WSVN

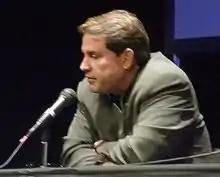
Rick Sanchez sitting in front of a microphone, slightly hunched over.

Bill Shadel left the station by May 1958 to join ABC News after that network reportedly "made him an offer he couldn't resist". WCKT hired Wayne Fariss from WTVT in Tampa, Florida, where he had been that station's first newscaster, to be lead anchorman starting on June 30, 1958. Fariss competed against top-rated Ralph Renick at WTVJ, who in the August 1959 Arbitron ratings held a 23.8 share at 6:30 p.m; this prompted WCKT to move Fariss's early-evening newscast to 6 p.m., in between the station's late-afternoon movie hosted by Bob Clayton. Fariss and reporter Ben Silver were selected by Gov. Collins to be a part of a fact-finding tour of the Soviet Union in June 1959, with Fariss providing reports to the station via radio and telephone. The station won the Peabody Award on April 19, 1961, for its coverage of the Cuban Revolution and its local ramifications including several long-form documentaries, which was the first time a Florida radio or television station won the award. Silver's reporting of the Battle of Santa Clara in particular, alongside NBC newsman Herb Kaplow and Ed Scott, was so well received by the 26th of July Movement that they regarded Silver as one of their own. Fariss's newscasts were additionally translated in Spanish and simulcast over local radio beginning in 1962, with his scripts translated and interpreted in real time. While Fariss was originally said to deliver newscasts via notes instead of a prepared script, he eventually allowed producer David Choate to assist with any advance preparation and copy editing; Fariss was regarded as Renick's chief competition by the end of 1962.